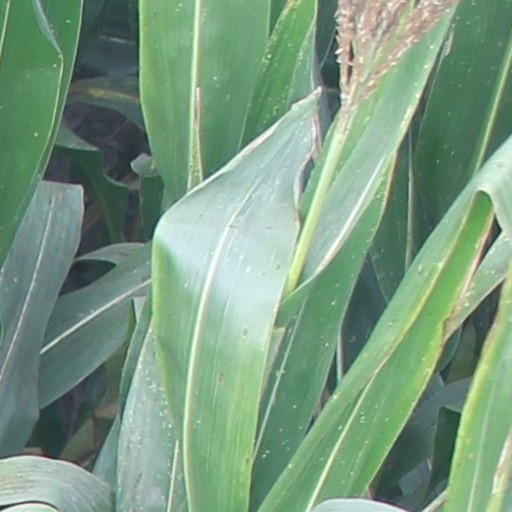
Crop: maize; corn